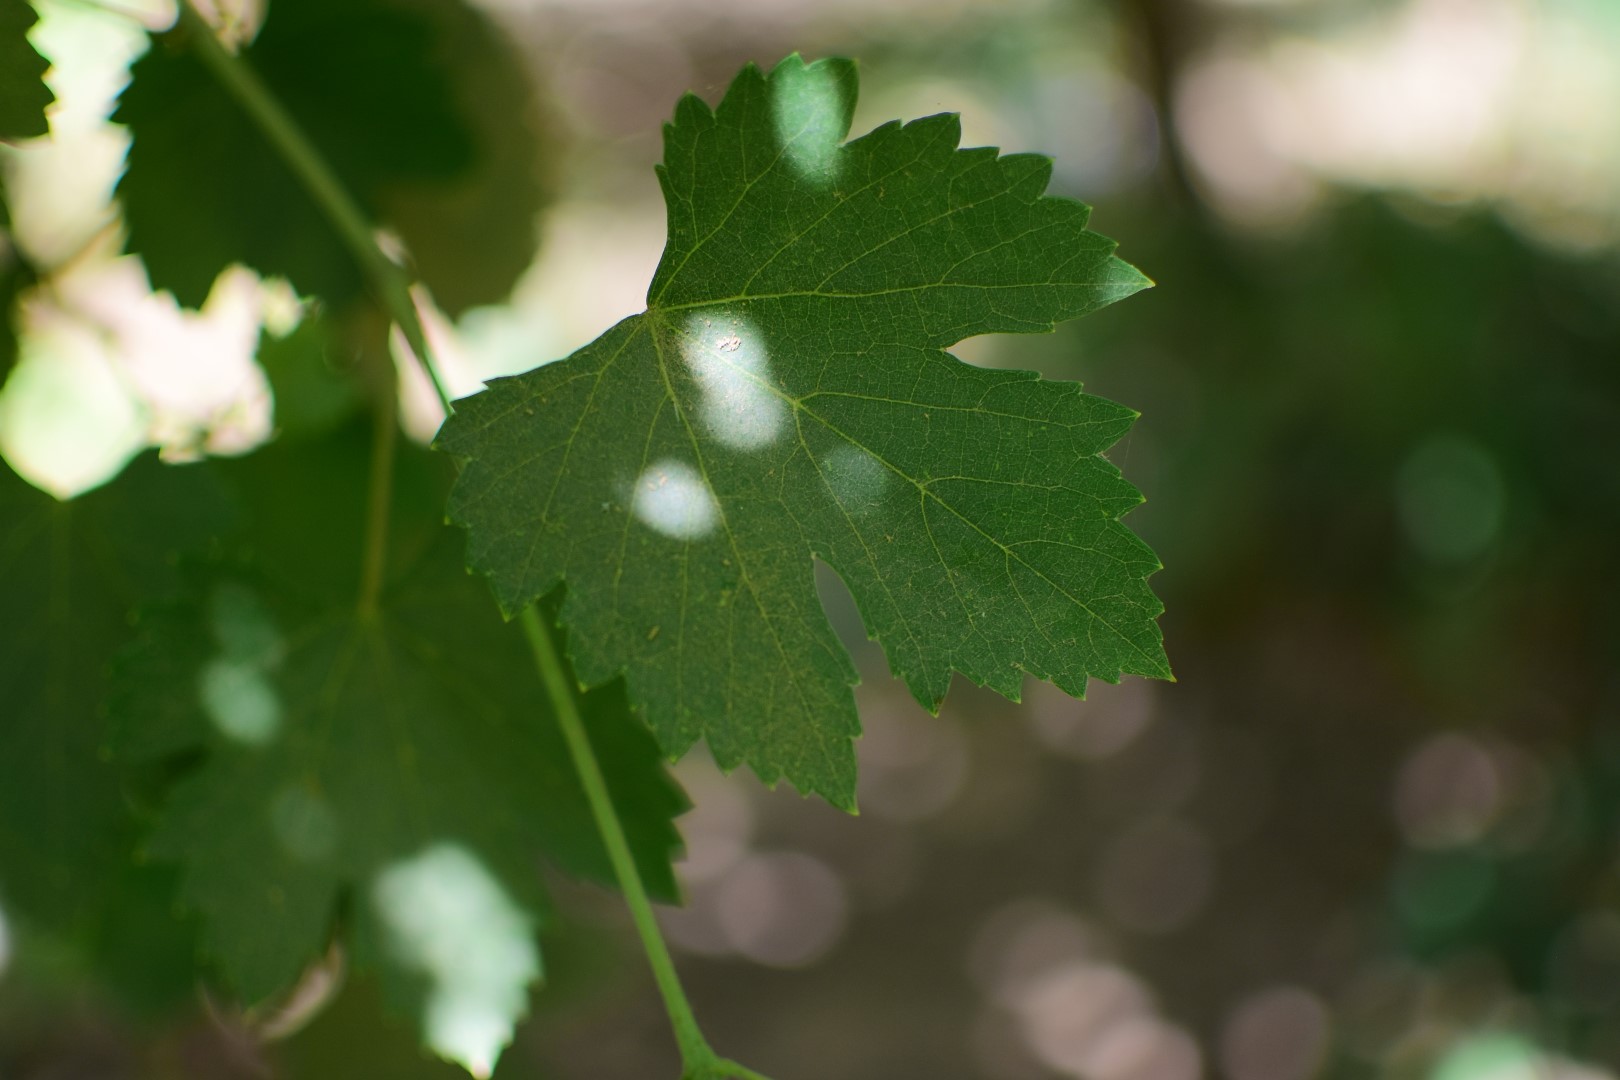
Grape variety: Halawani